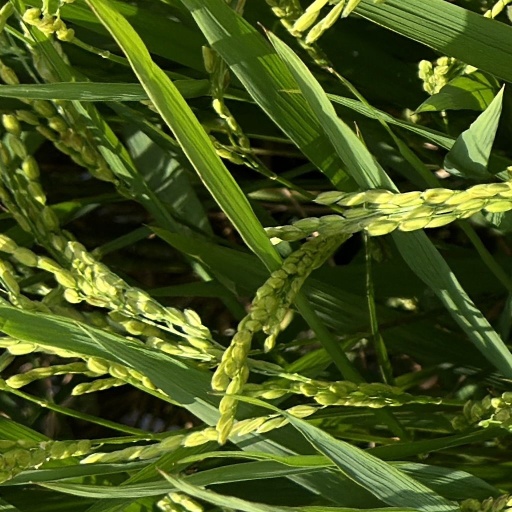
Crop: rice